Anselmus de Boodt

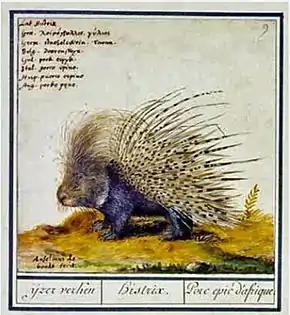
"IJzerverken", drawing by Anselmus de Boodt

De Boodt went to Bohemia where in 1583 he was appointed the personal physician of Wilhelm Rosenberg, an important diplomat and military leader of Bohemia, who lived in the Renaissance Castle of Český Krumlov in southern Bohemia. In january 1579 until 1580, he studied medicine and natural philosophy in the university of Heidelberg where he formally received lessons until 1580 from the Swiss doctor of medicine Thomas Erastus.